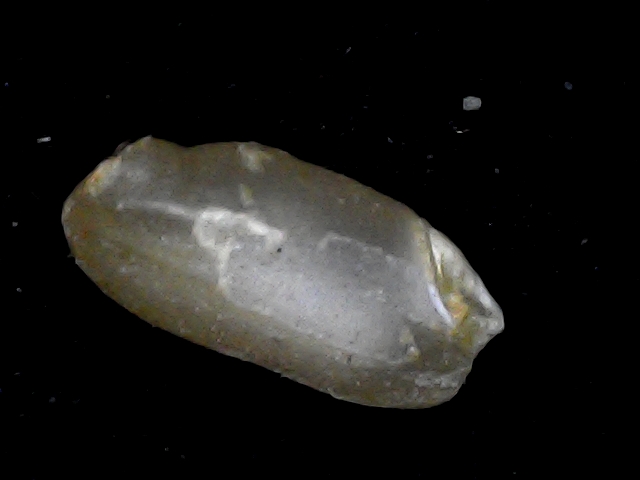
Rice variety: BD76